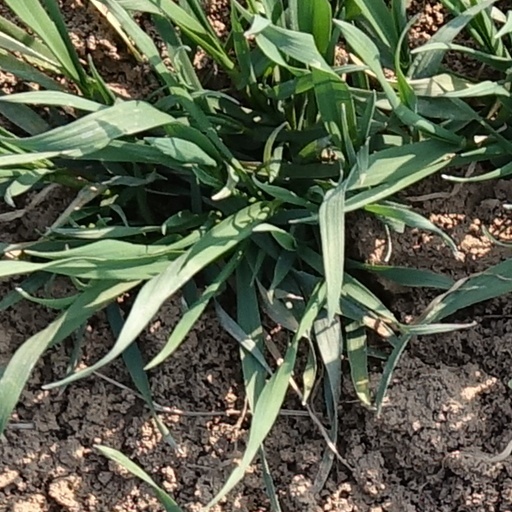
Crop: wheat